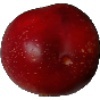
Label: Nectarine 1